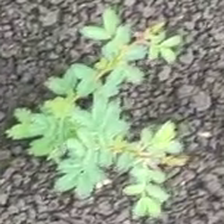
Weed species: Dwarf_cassia_(Chamaecrista pumila)